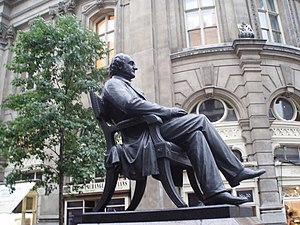
George Peabody / Peabody som filantrop
Statue af George Peabody i Londons centrum ved den tidligere varebørs Royal Exhange
George Peabody var en amerikansk forretningsmand og filantrop, der grundlagde flere virksomheder og finansierede undersvisningsinstitutioner i USA og socialt boligbyggeri i London.